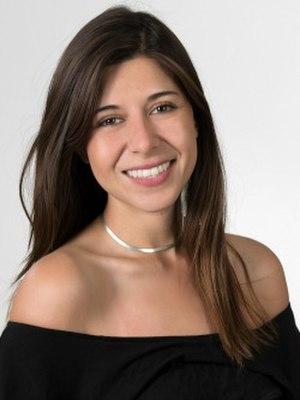
Daniella Valentina Cicardini Milla est une biologiste marine et femme politique chilienne. Lors des élections parlementaires de 2013 elle a été élue députée du 5ᵉ district, correspondant aux communes de Chañaral, Copiapó et Diego de Almagro, après avoir obtenu le soutien des partis politiques de la coalition de centre gauche Nueva Mayoría